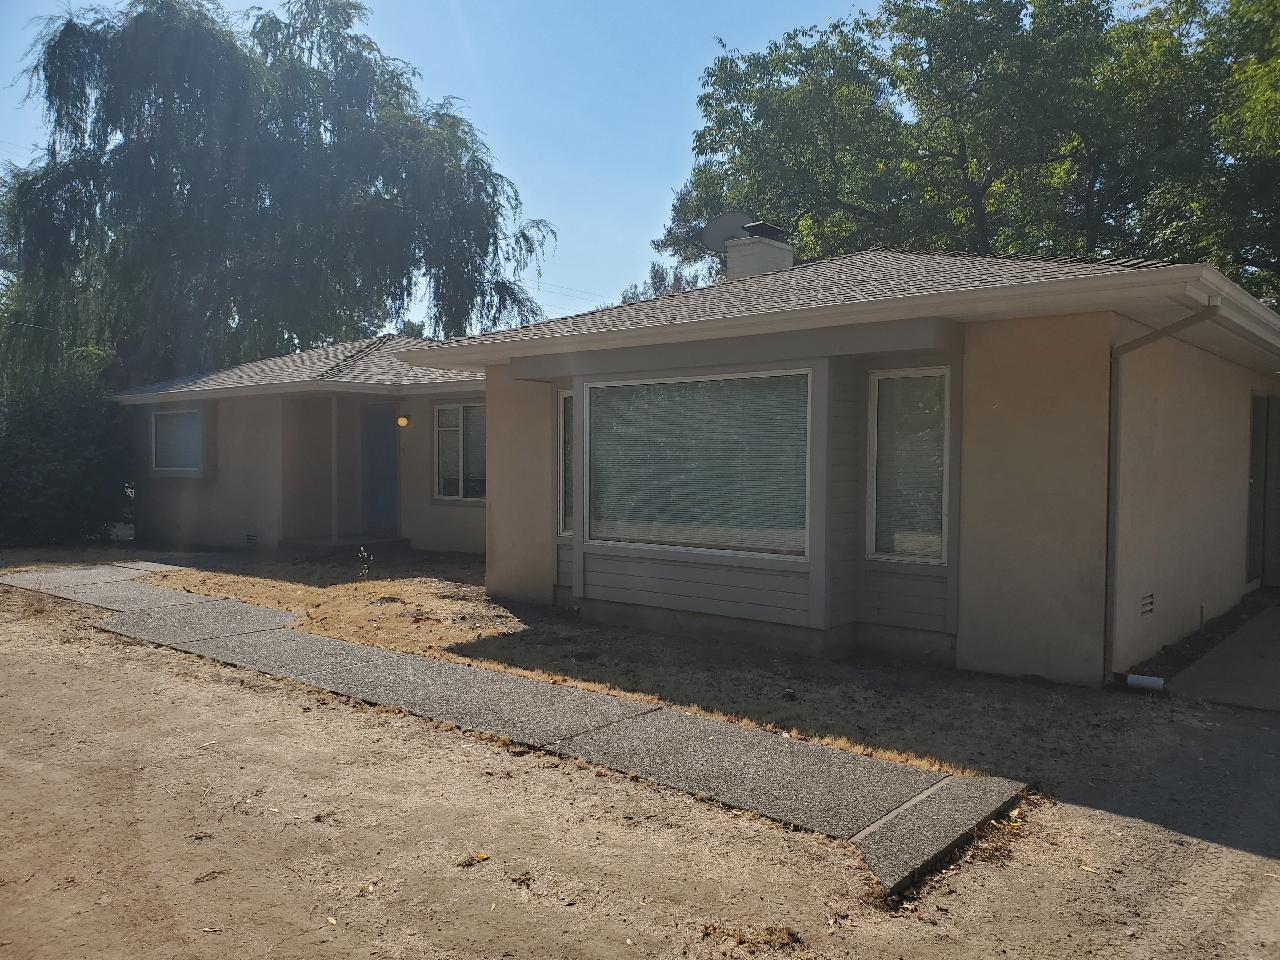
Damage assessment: no_damage